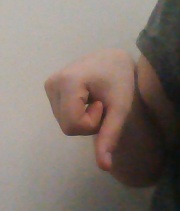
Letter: waw